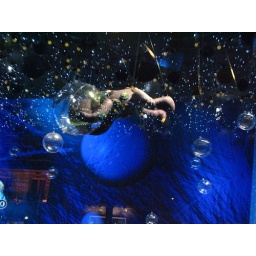
A bear has the head in the ass at glass